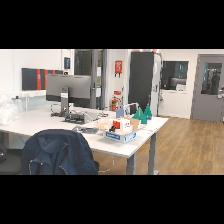
Label: NonHuman